Roller container

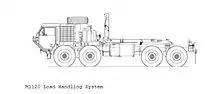
M1120 HEMTT LHS swap loader vehicle

In the US the Heavy Expanded Mobility Tactical Truck (HEMTT) was produced in a version with a hooklift hoist gear named Load Handling System (LHS). The M1120 HEMTT LHS is the basis of the Palletized Load System using a flatbed platform to be mounted under ISO containers as a Container Handling Unit (CHU). This allows containers to be unloaded without the help of a forklift. Current NATO agreements require PLS to maintain interoperability with comparable British, German and French systems through the use of a common flatrack.